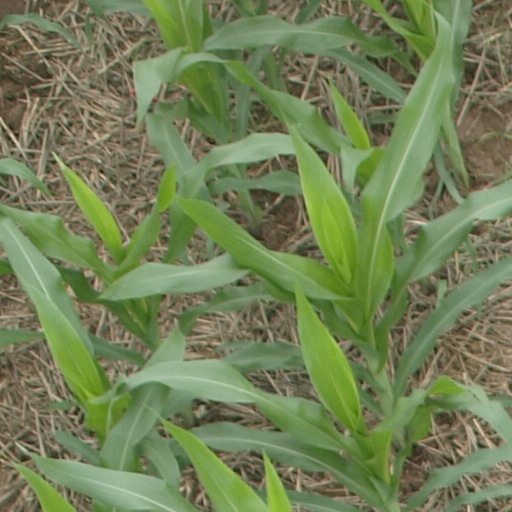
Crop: maize; corn